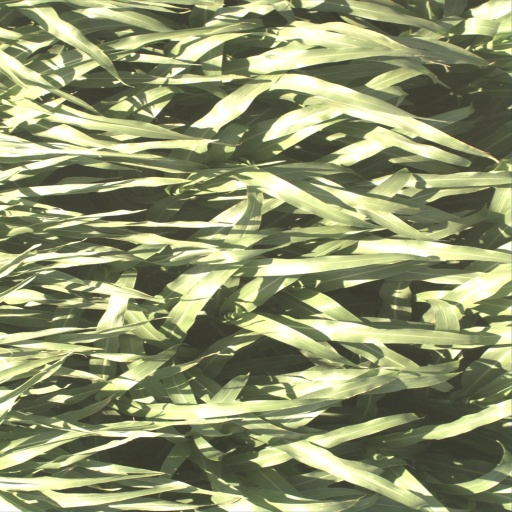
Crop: sorghum